Barnstaple

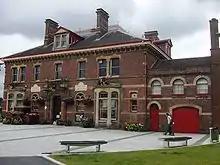
Museum of Barnstaple and North Devon

Barnstaple railway station is the terminus of a branch line from Exeter known as the Tarka Line after a local connection with Tarka the Otter. The station is near the end of the Long Bridge, on the opposite bank of the Taw to the town centre. Several other stations closed with the publication of the "Reshaping of British Railways" (the Beeching Axe) report in the 1960s. The surviving one had been opened on 1 August 1854 by the North Devon Railway (later the London and South Western Railway), although a service had operated from Fremington since 1848 for goods traffic only. The station became "Barnstaple Junction" on 20 July 1874, when the railway opened the branch line to , reverting to plain "Barnstaple" when this was closed on 5 October 1970. It is now a terminus and much reduced in size, as part of the site has been used for the Barnstaple Western Bypass.